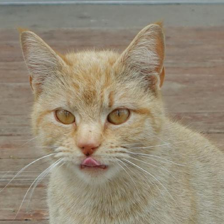
Label: animals